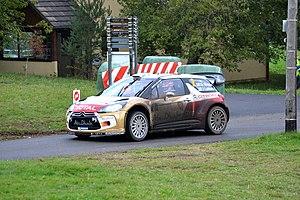
Rallye WRC France-Alsace 2013, ES13 Soultzeren - Pays Welche 2 à Labaroche. Citroën DS3 WRC - Mikko Hirvonen / Jarmo Lehtinen